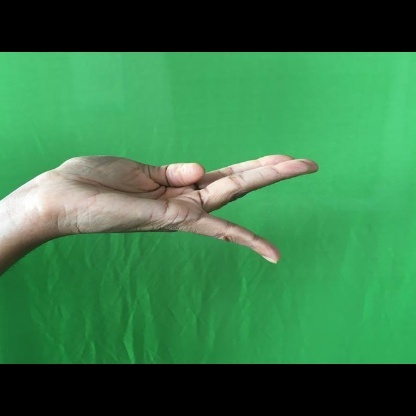
Mudra: Chaturam